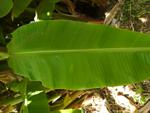
Label: healthy